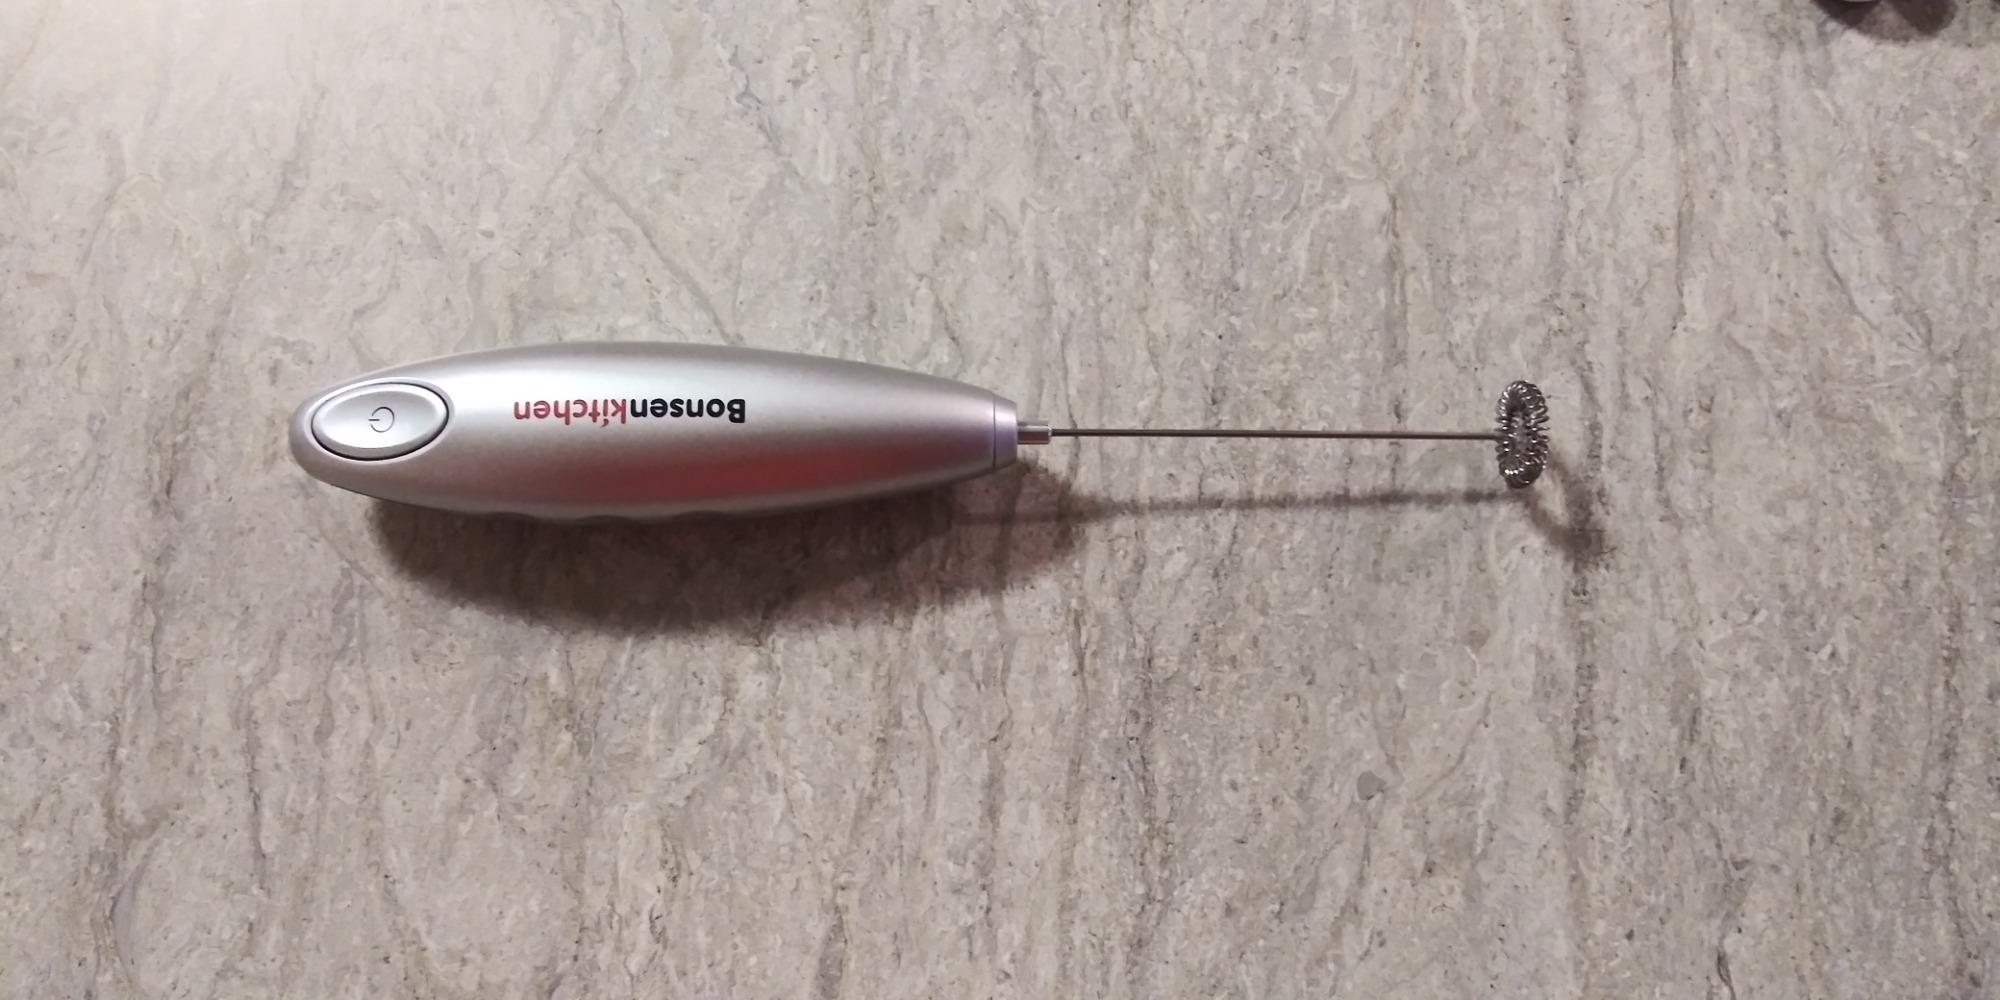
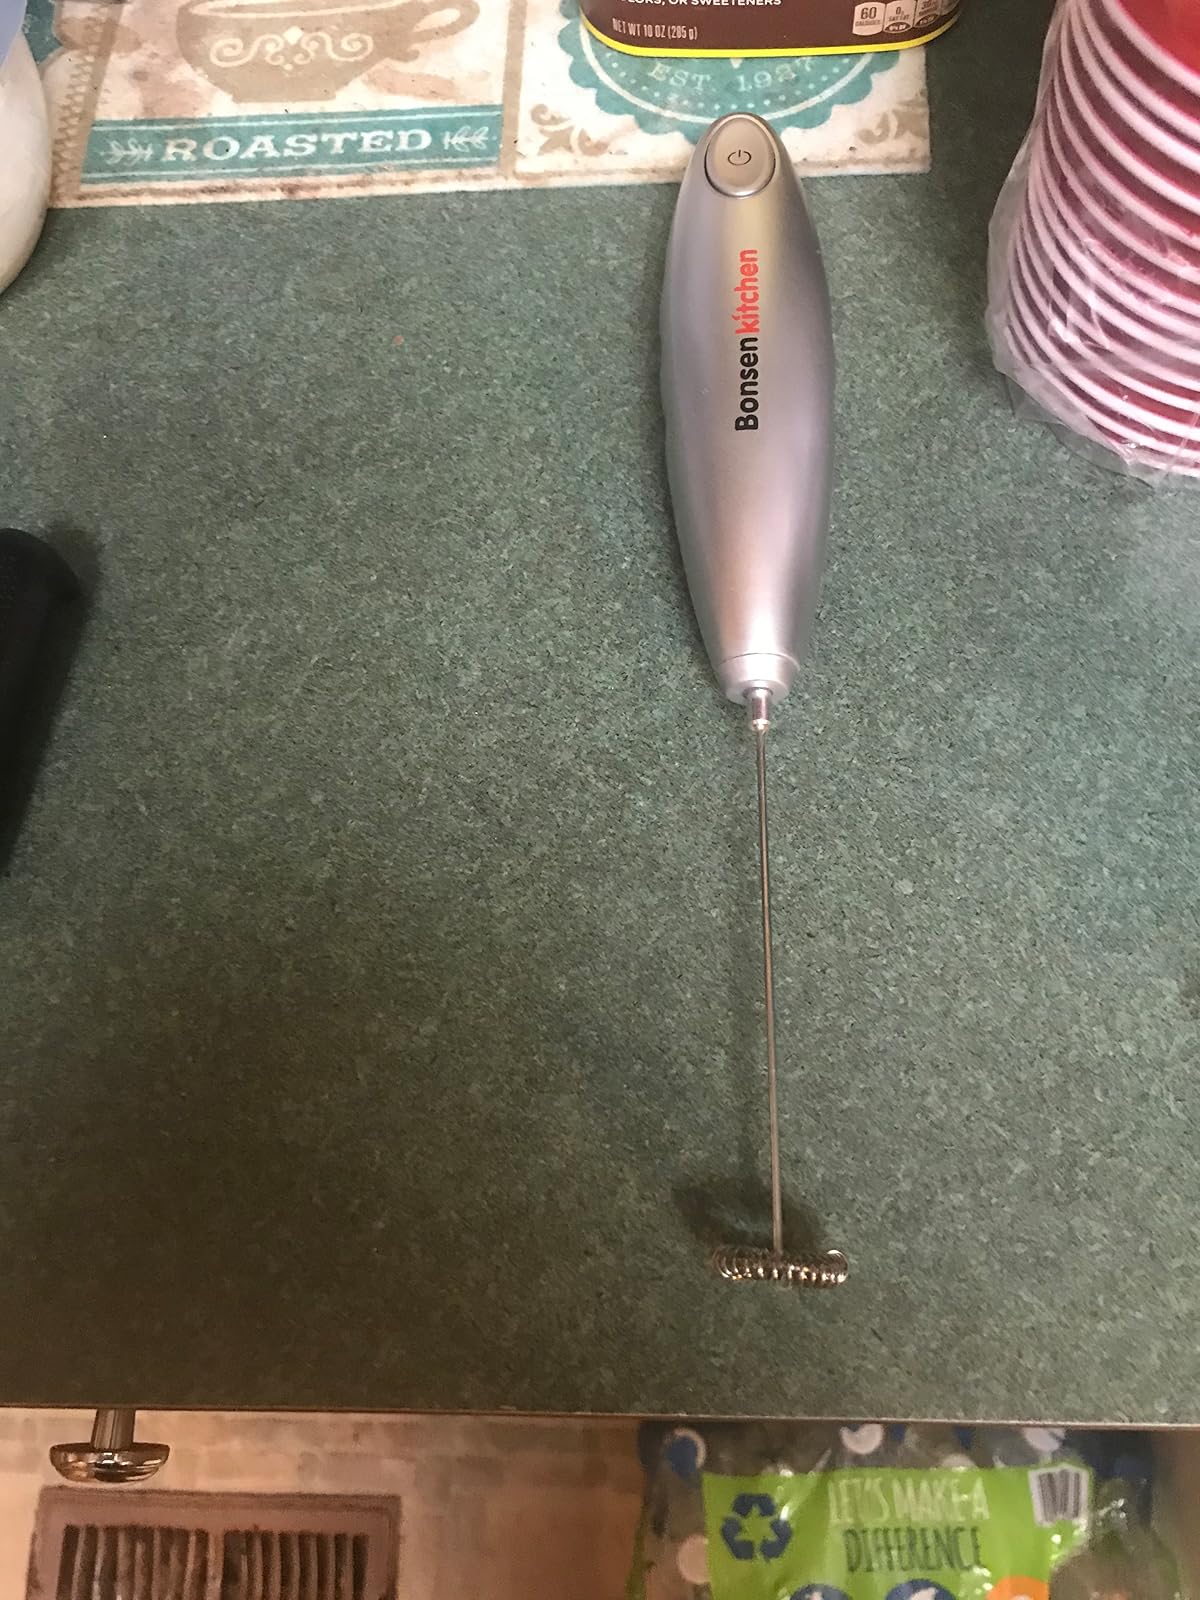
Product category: items_mixer
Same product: yes